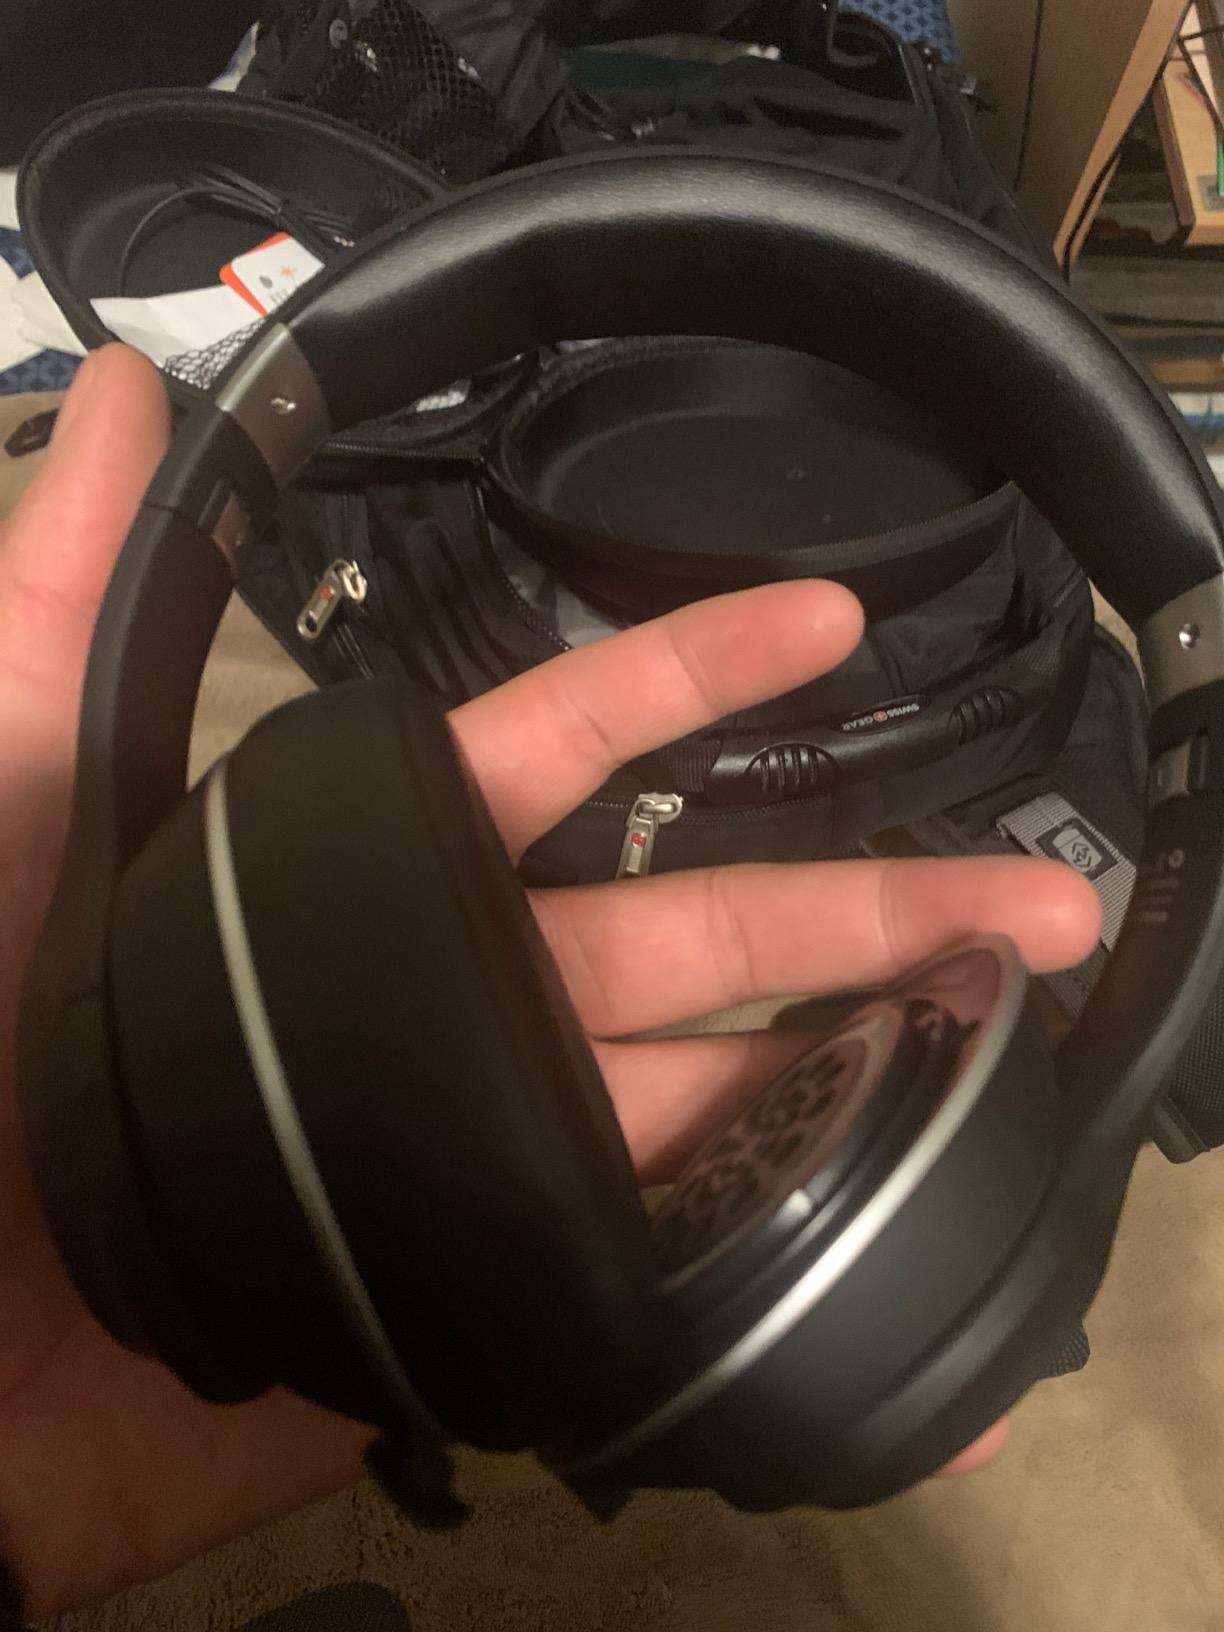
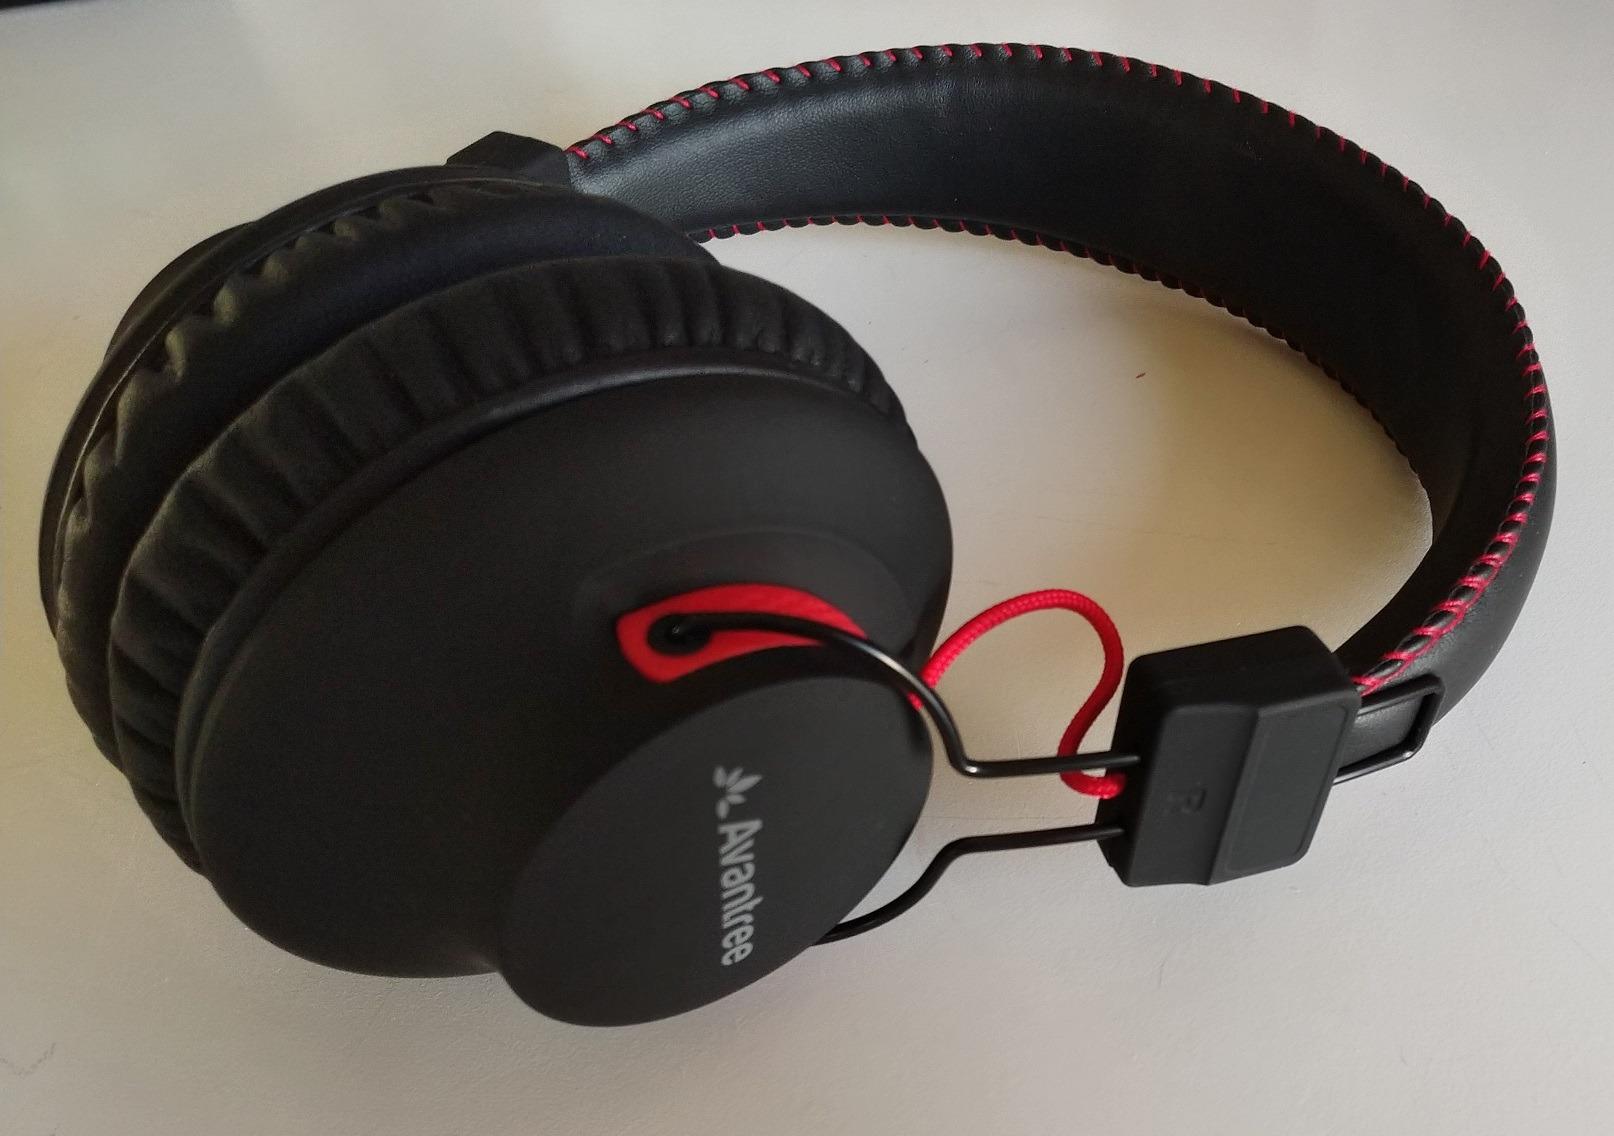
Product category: headphones
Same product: no